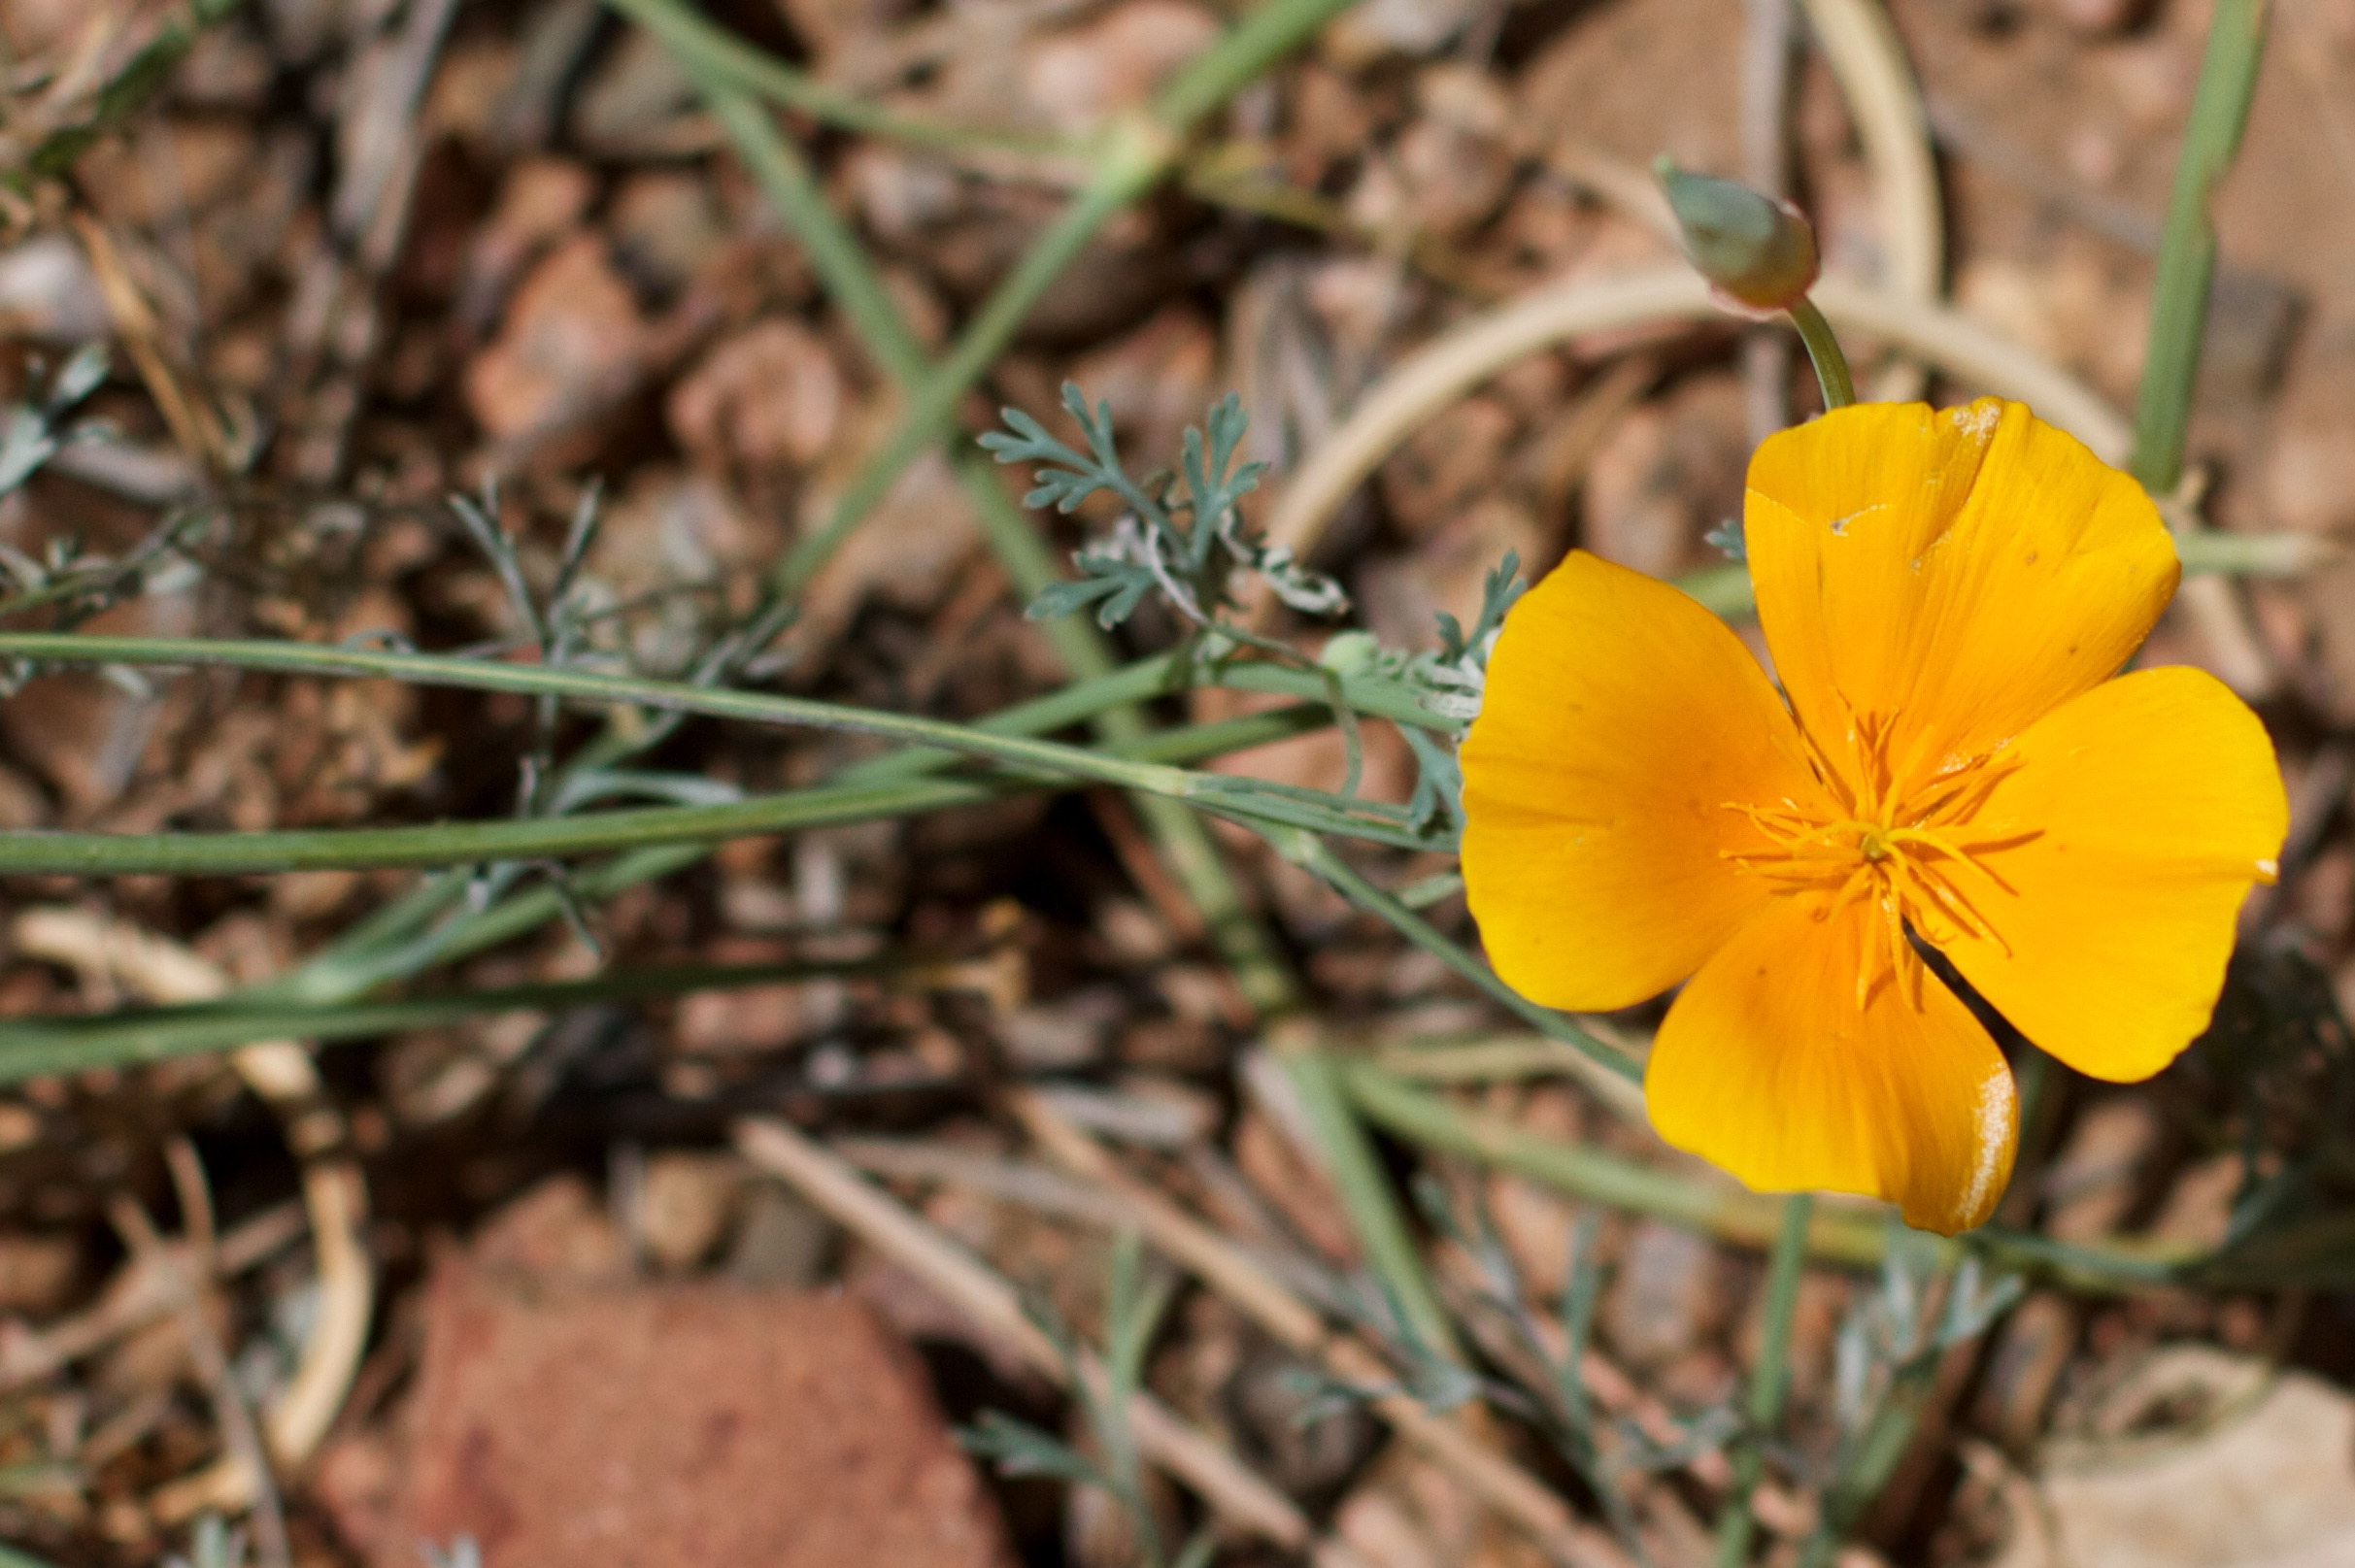
nature, plant, leaf, flower, botany, yellow, flora, fauna, wildflower, close up, crocus, macro photography, flowering plant, land plant, calochortus